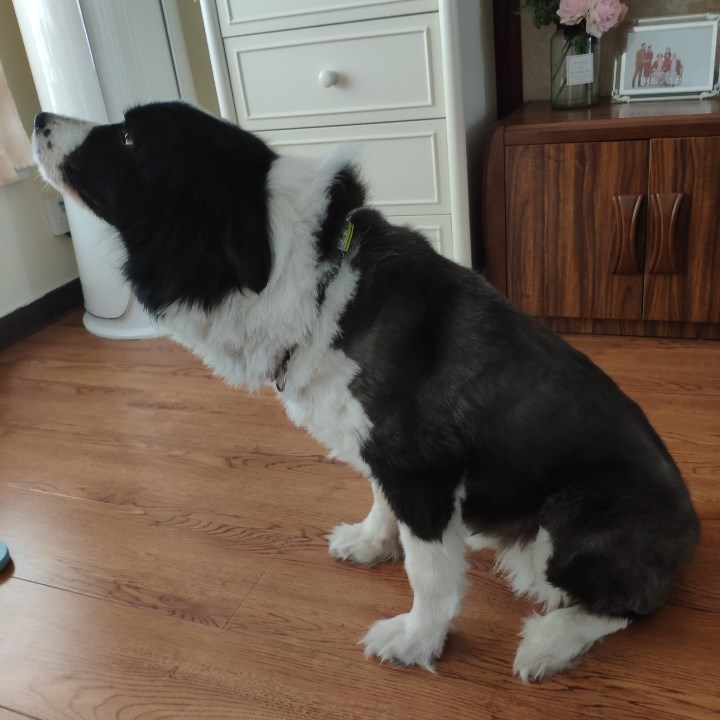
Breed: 2594-n000109-Border_collie